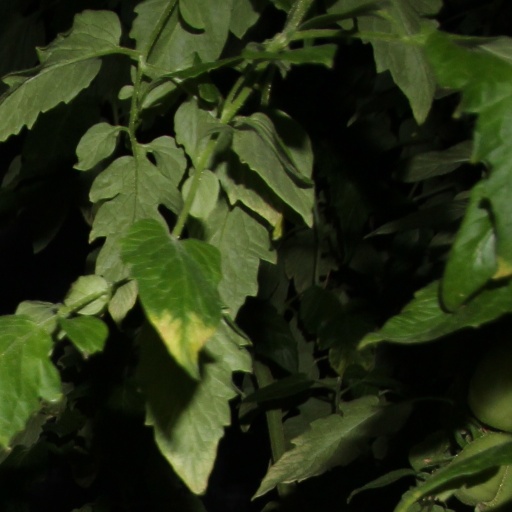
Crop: tomato